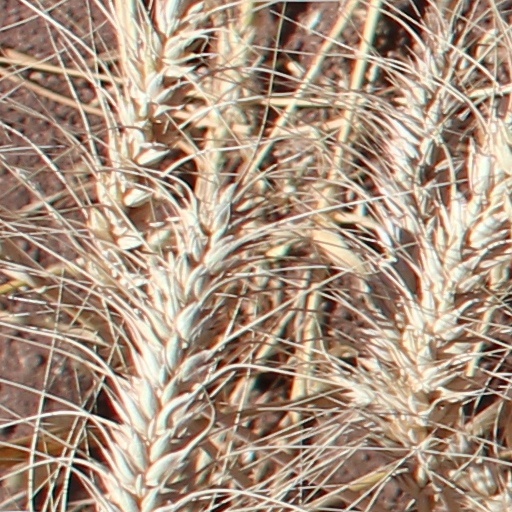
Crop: wheat